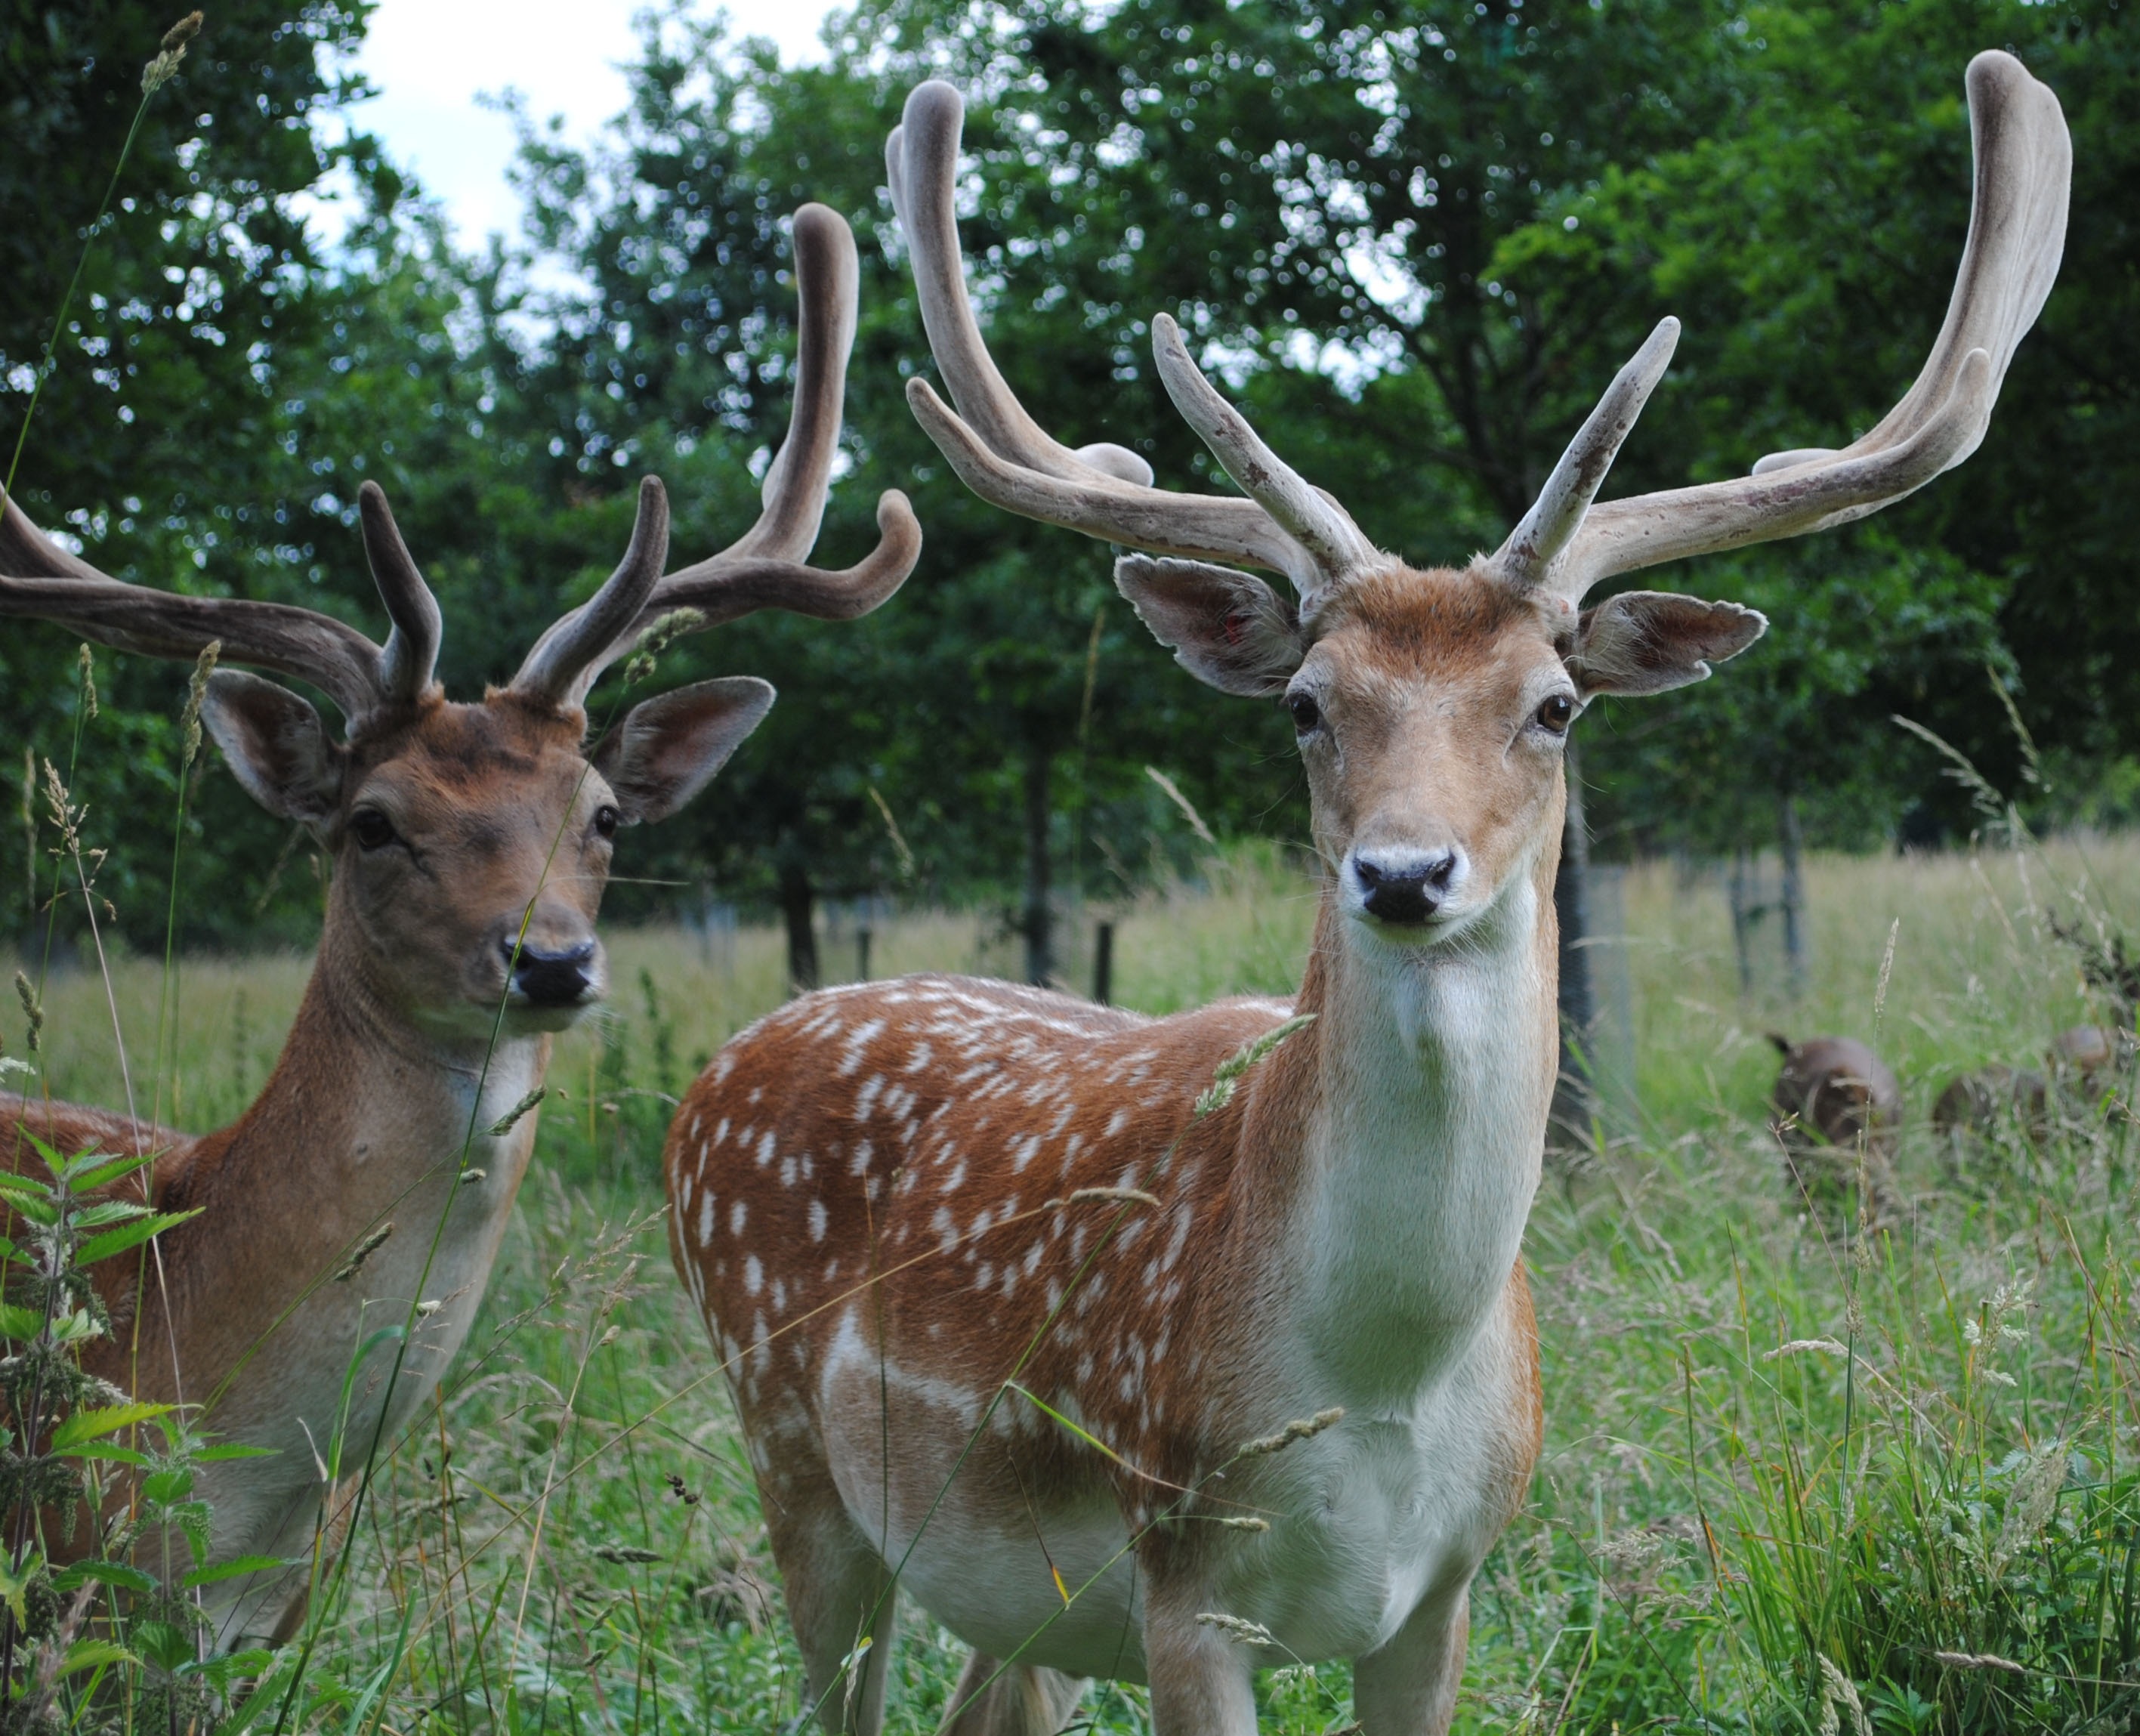
wildlife, deer, mammal, fauna, vertebrate, fallow, white tailed deer, bucks